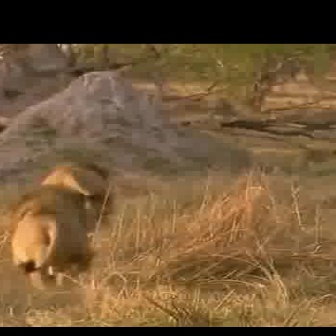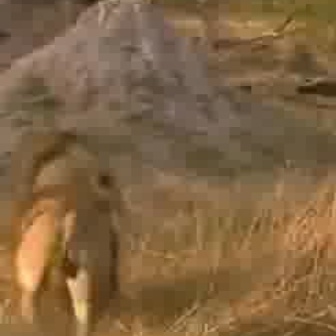
  Please identify the target specified by the bounding box [27,160,113,246] in the first image and locate it in the second image. Return the coordinates in [x_min,y_min,x_max,y_max] format.
Answer: [5,122,119,237]